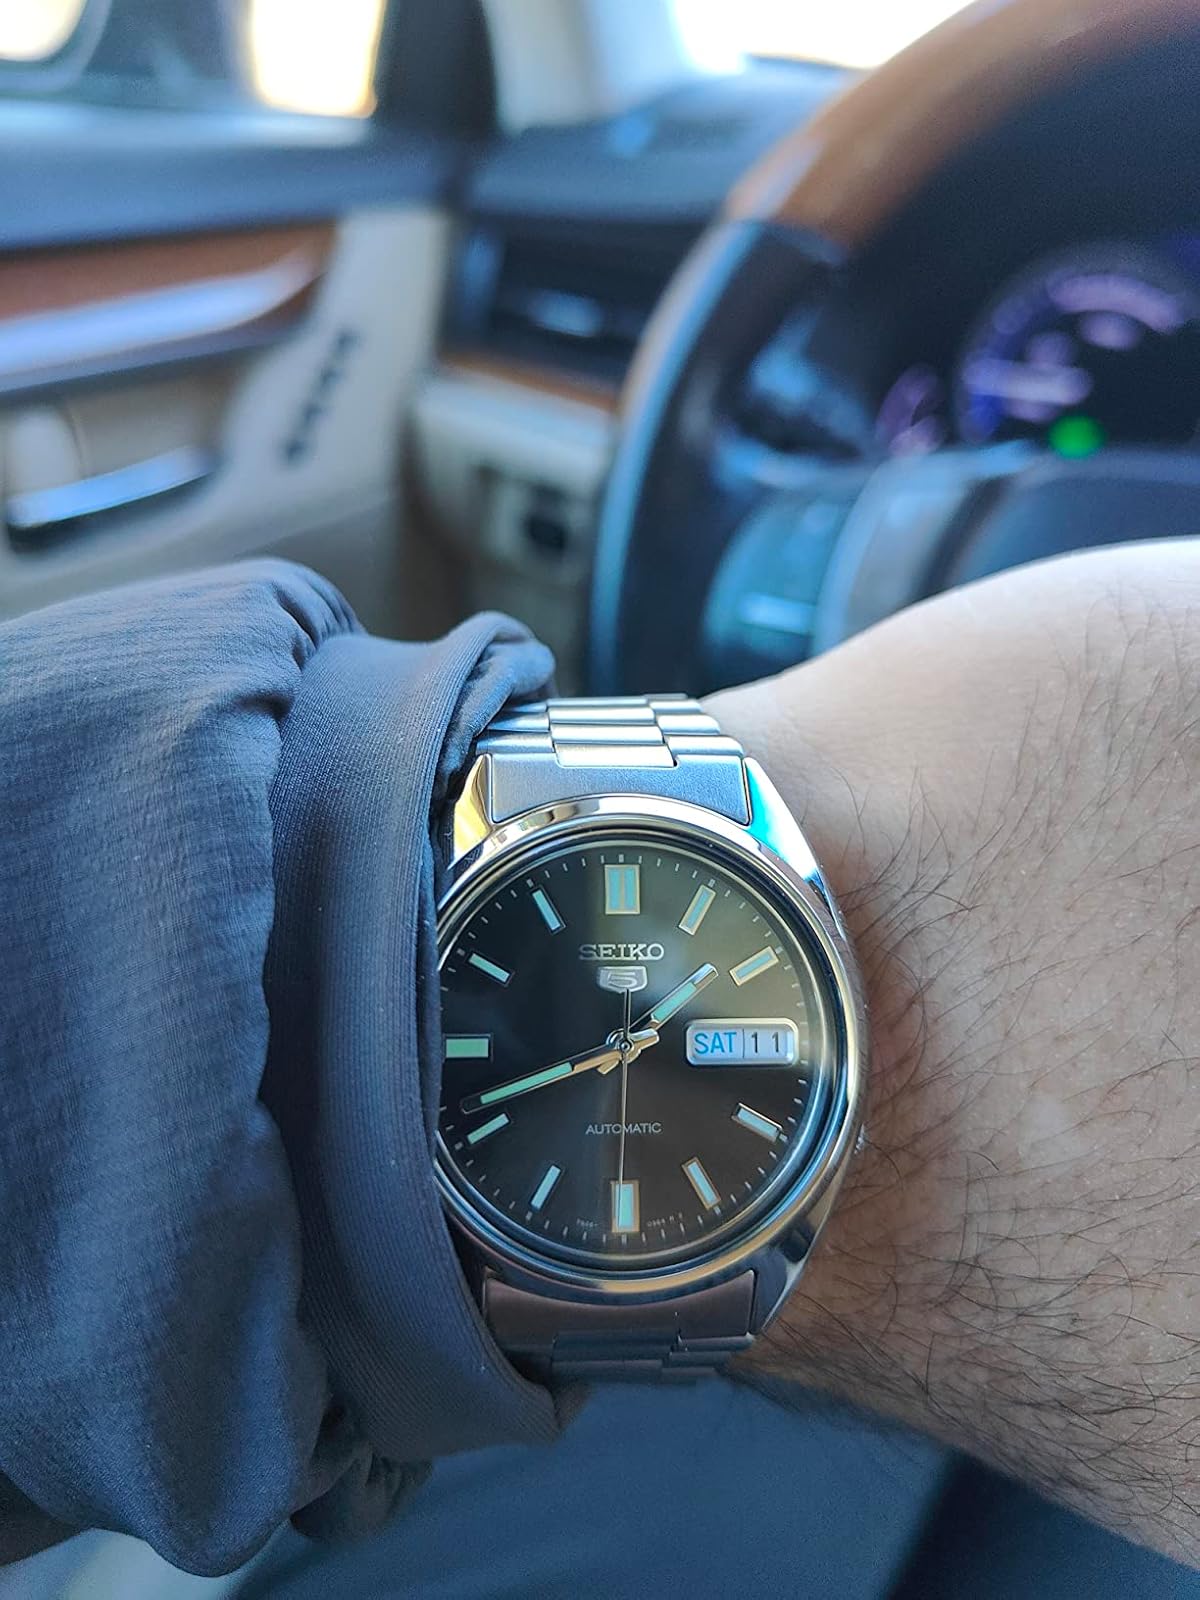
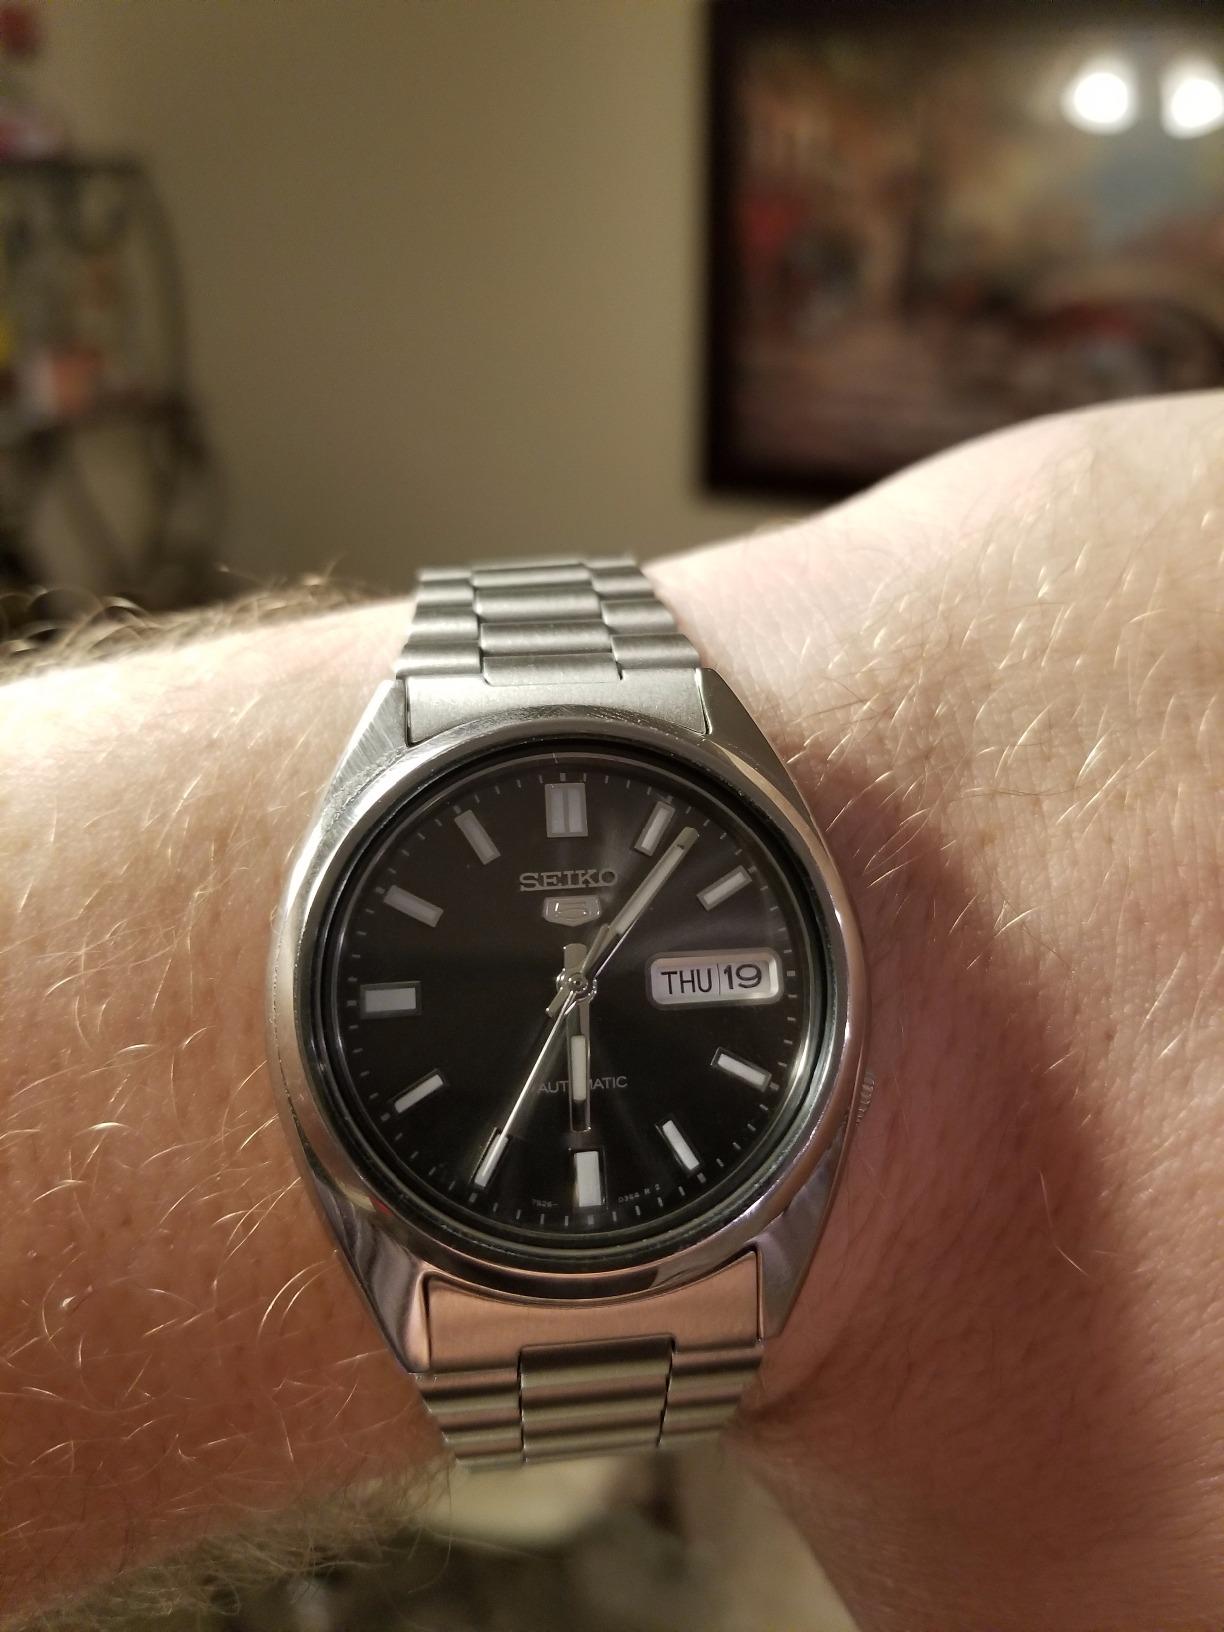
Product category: accessories_watch
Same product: yes